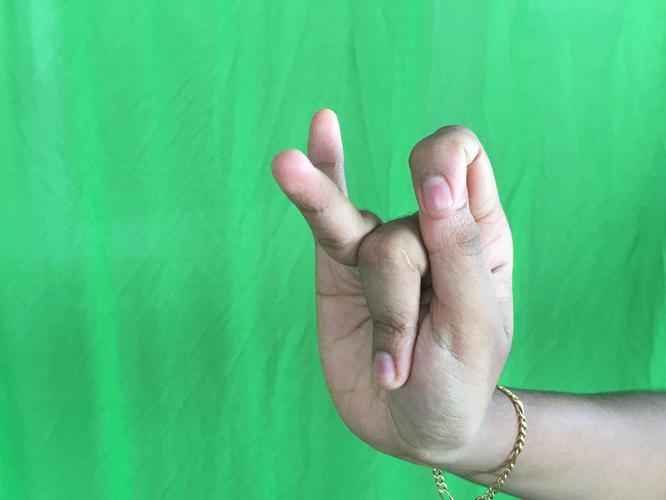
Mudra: Katakamukha_3
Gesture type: single_hand